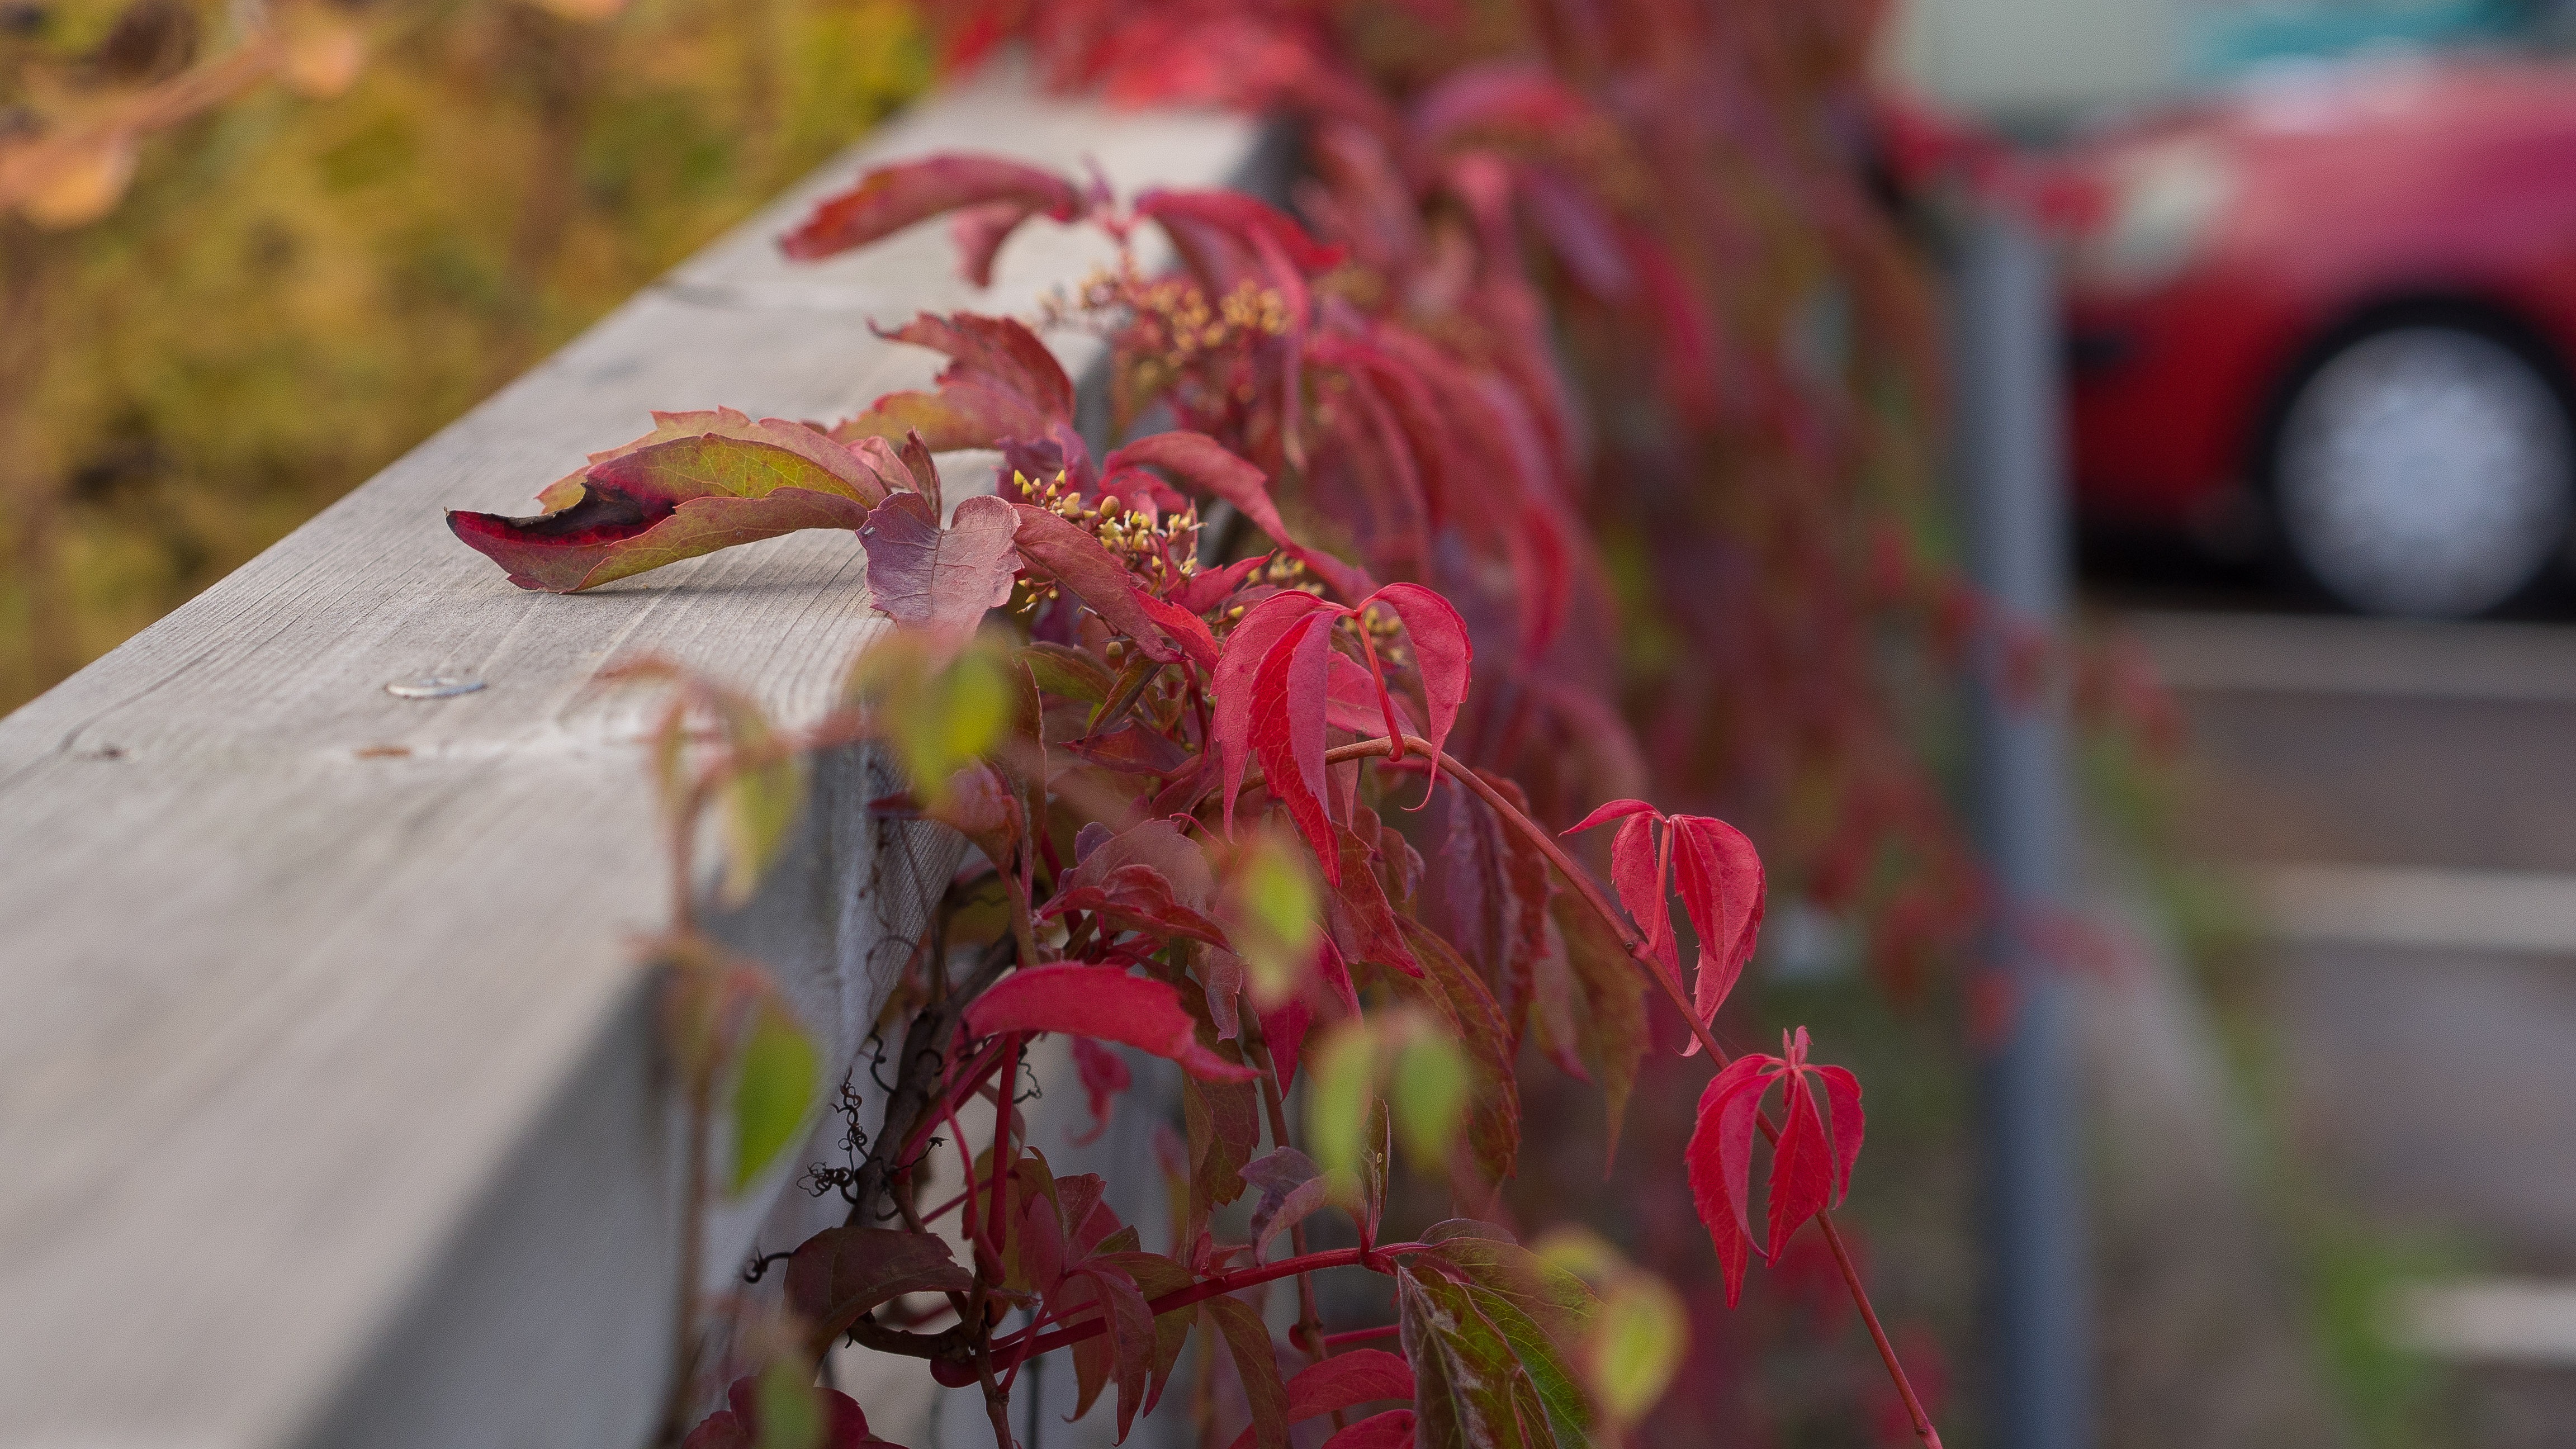
tree, nature, branch, blossom, fence, growth, plant, vine, wine, photography, leaf, flower, petal, floral, spring, green, red, color, natural, autumn, fresh, botany, agriculture, pink, flora, season, ornament, close up, leaves, macro photography